Broadhaven Bay

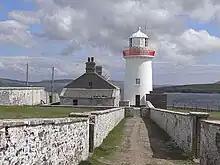
The lighthouse in 2010

In the north western mouth of Broadhaven Bay stands Broadhaven Lighthouse which guides boats through the bay in more recent times. The lifeboat for the area is stationed at Ballyglass pier.